Homosexual behavior in animals

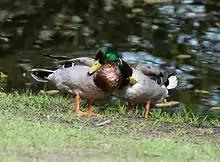
Two male mallards ("Anas platyrhynchos")

Some researchers believe this behavior to have its origin in male social organization and social dominance, similar to the dominance traits shown in prison sexuality. Others, particularly Bagemihl, Joan Roughgarden, Thierry Lodé and Paul Vasey suggest the social function of sex (both homosexual and heterosexual) is not necessarily connected to dominance, but serves to strengthen alliances and social ties within a flock. While reports on many such mating scenarios are still only anecdotal, a growing body of scientific work confirms that permanent homosexuality occurs not only in species with permanent pair bonds, but also in non-monogamous species like sheep. One report on sheep found that 8% of rams exhibited homosexual preferences—that is, even when given a choice, they chose male over female partners. In fact, apparent homosexual individuals are known from all of the traditional domestic species, from sheep, cattle and horses to cats, dogs and budgerigars. In October 2023, biologists reported studies of animals (over 1,500 different species) that found same-sex behavior (not necessarily related to human orientation) may help improve social stability by reducing conflict within the groups studied.